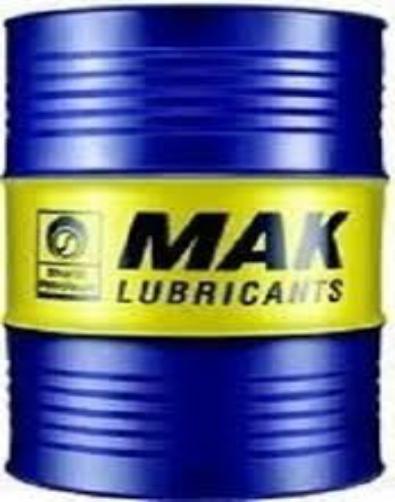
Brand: mak lubricants
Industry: Necessities